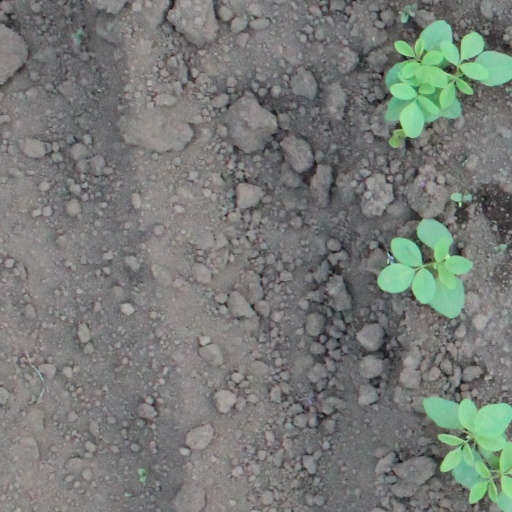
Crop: soybean